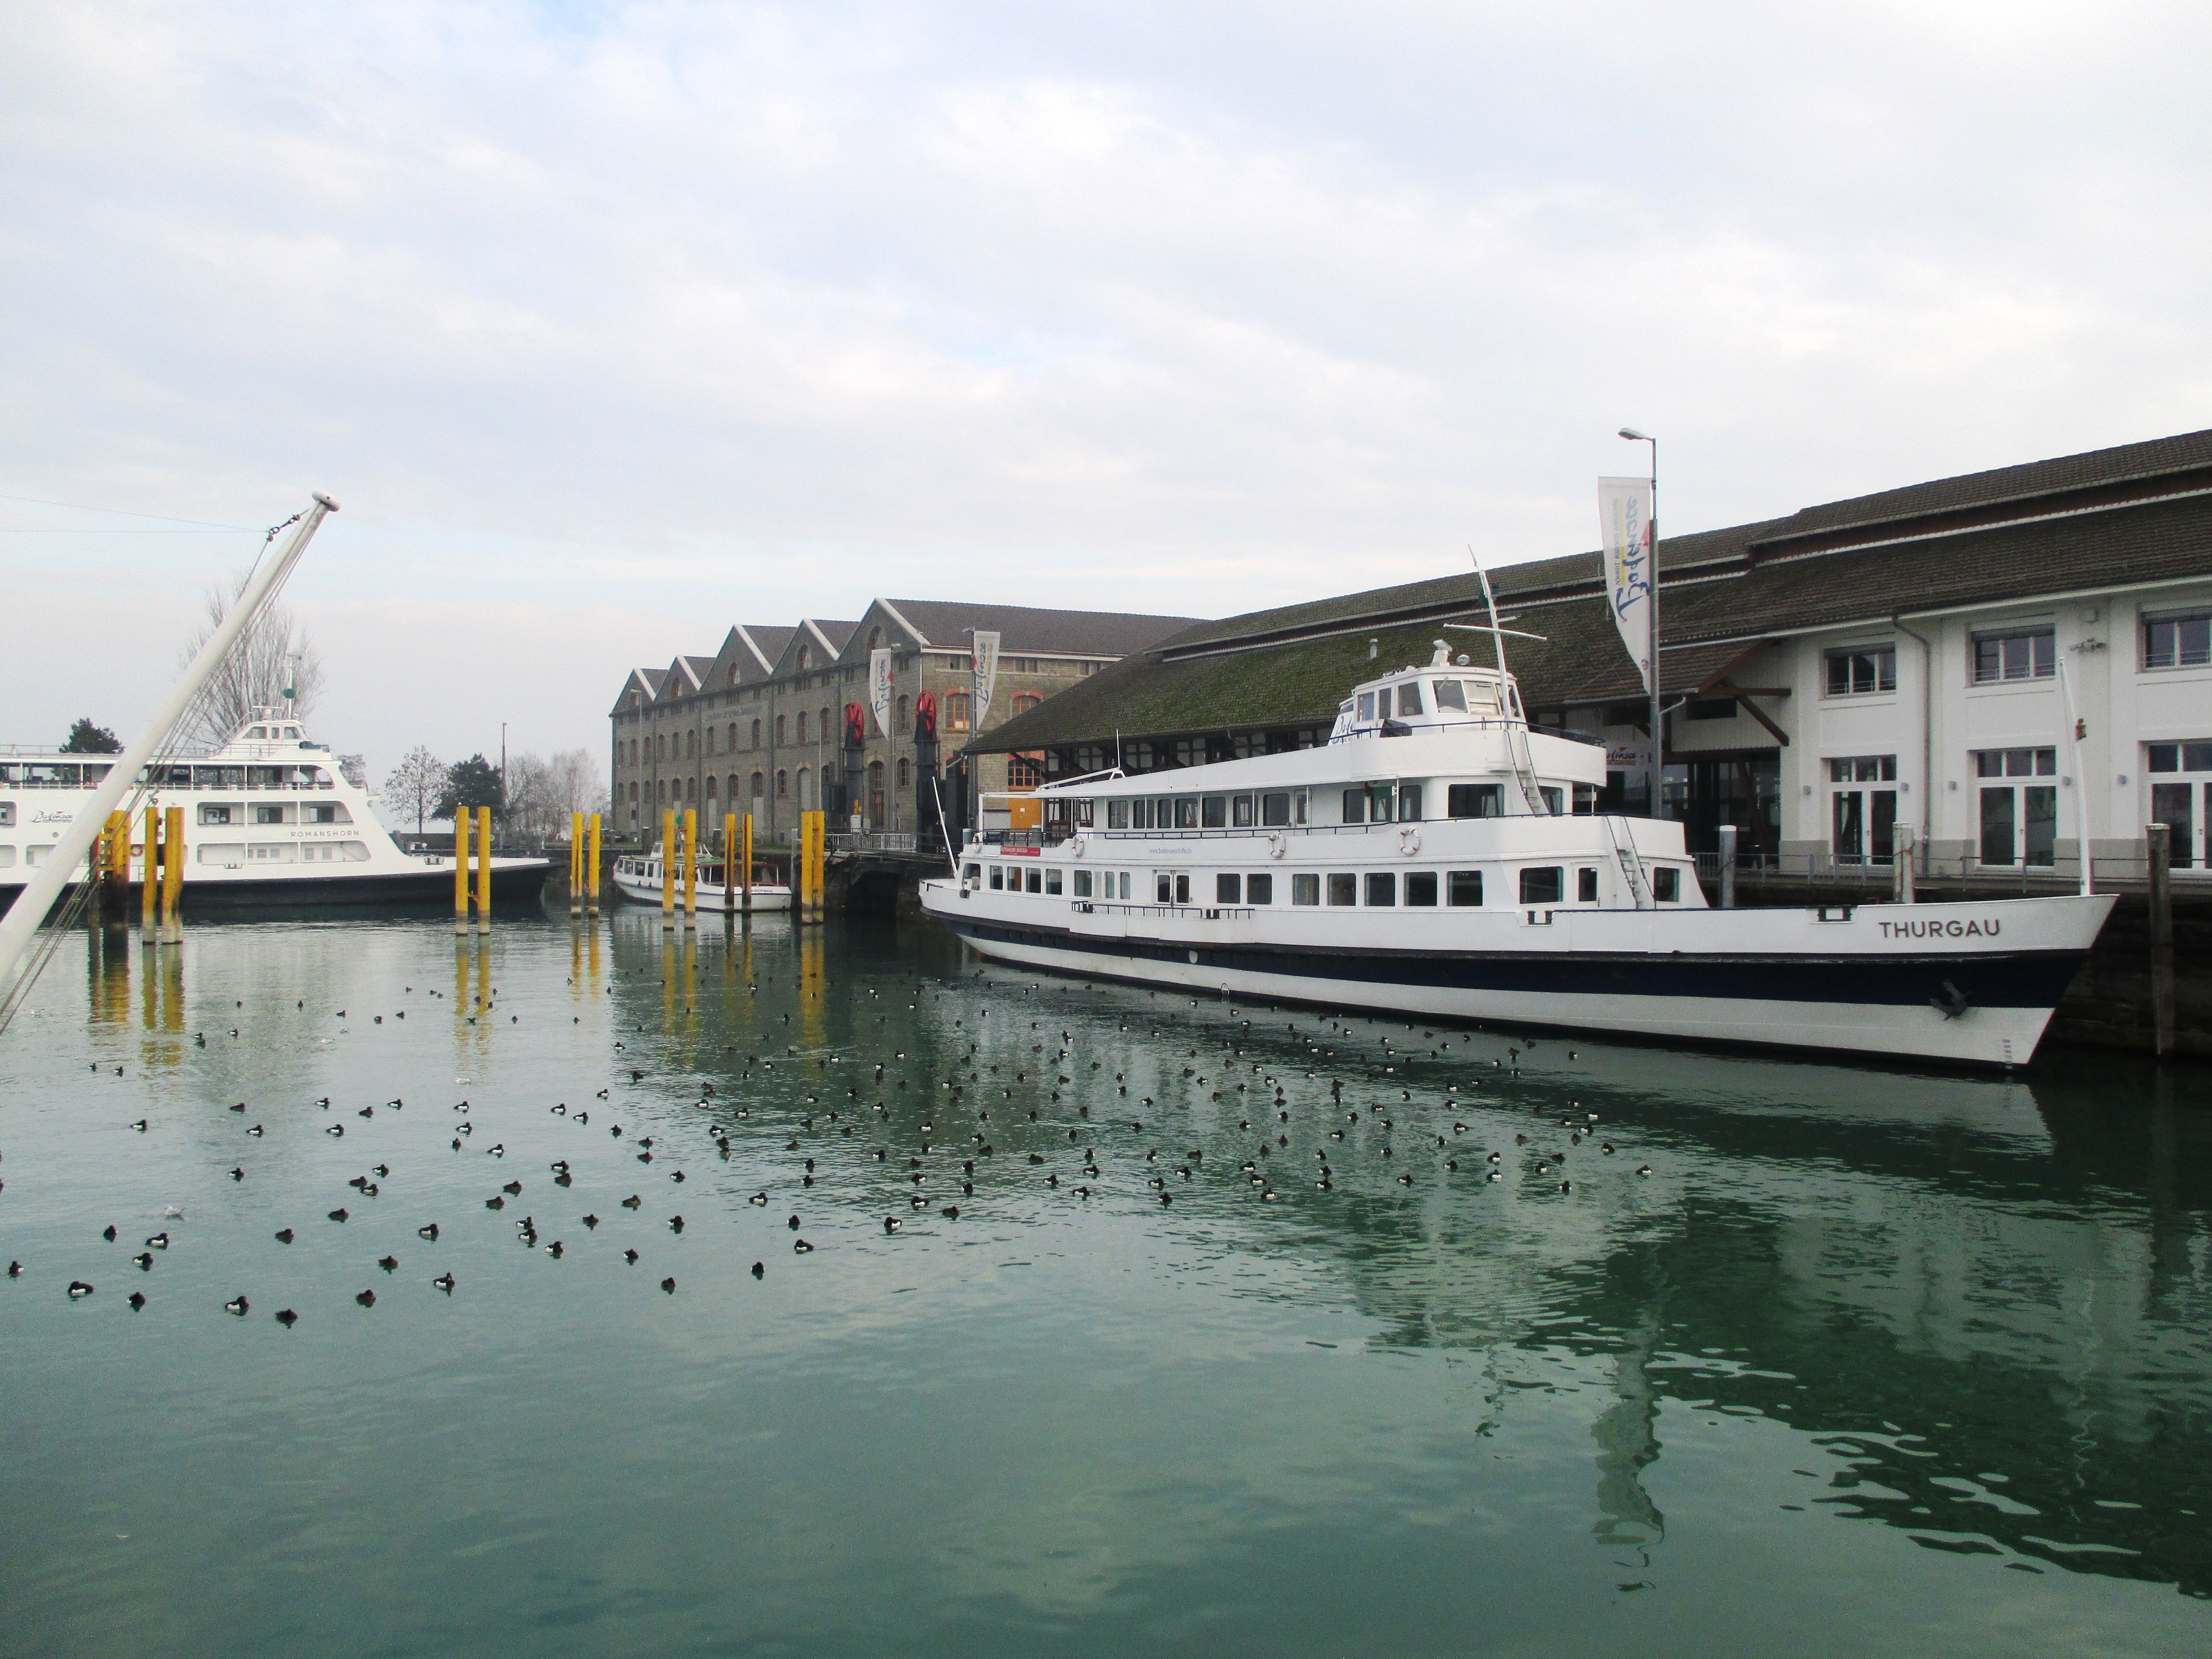
sea, water, winter, dock, boat, river, ship, vehicle, harbor, port, waterway, ferry, ships, switzerland, channel, watercraft, mirroring, lake constance, passenger ship, car ferry, warehouses, romanshorn, motor ships